Honda CBX

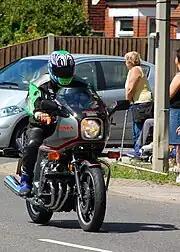
Sport touring model

In 1981, Honda repositioned the CBX into the sport touring category with the CBX-B, detuning the engine to and adding Pro-Link monoshock rear suspension, air-adjustable 39 mm front forks, a fairing and optional panniers with a stronger frame to support these additions. The CBX was given ventilated dual front brake discs due to the increased weight. The 1982 model CBX-C model differed little from the 1981 model, having only some changes to paint and trim.